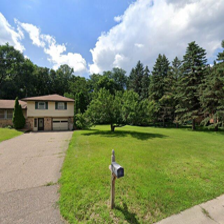
Label: streetView